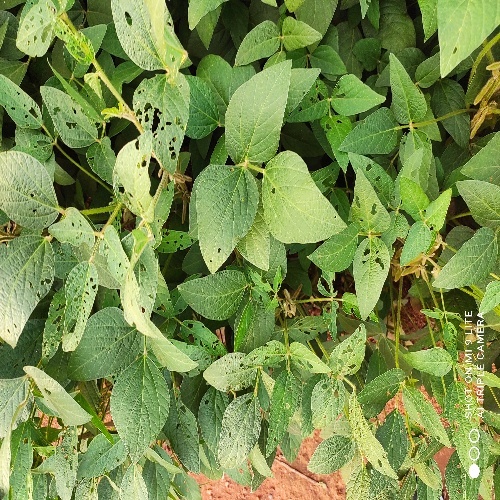
Label: Caterpillar